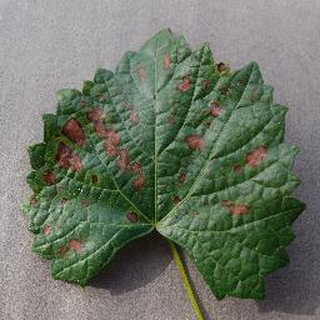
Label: grape_esca_black_measles